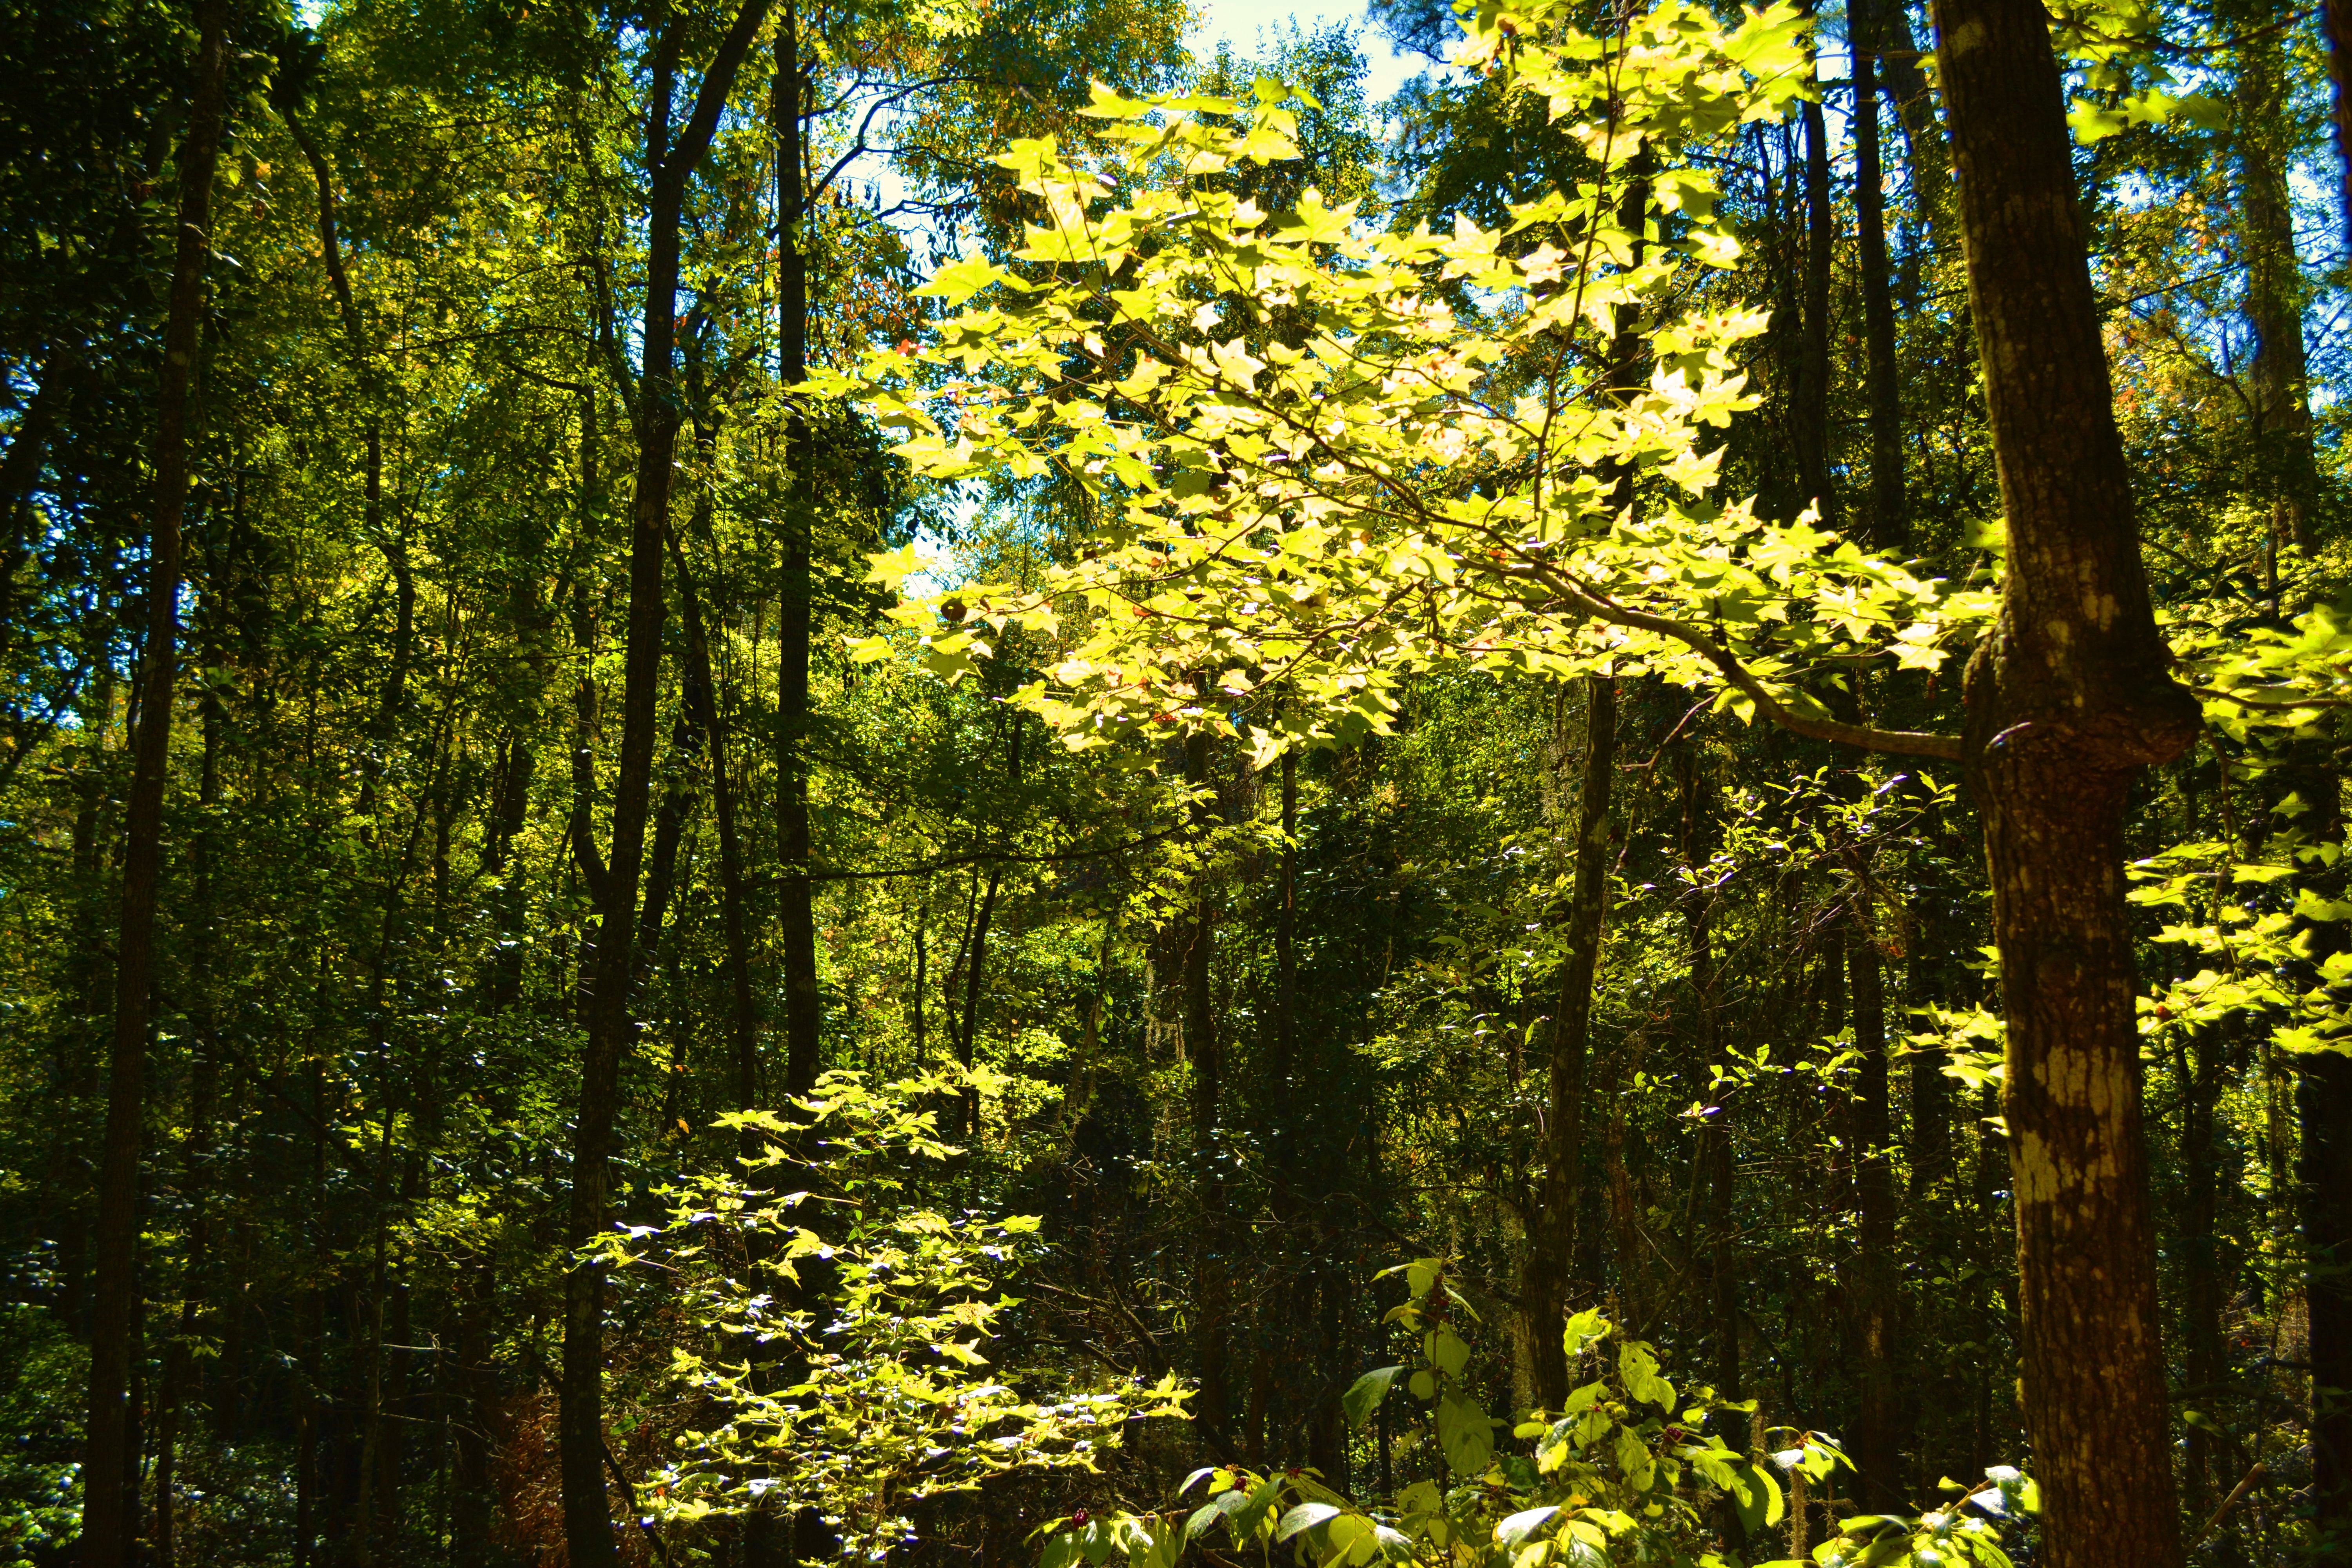
tree, nature, forest, branch, plant, meadow, sunlight, leaf, flower, green, scenic, autumn, botany, season, woods, deciduous, grove, woodland, habitat, ecosystem, biome, old growth forest, natural environment, woody plant, temperate broadleaf and mixed forest, temperate coniferous forest